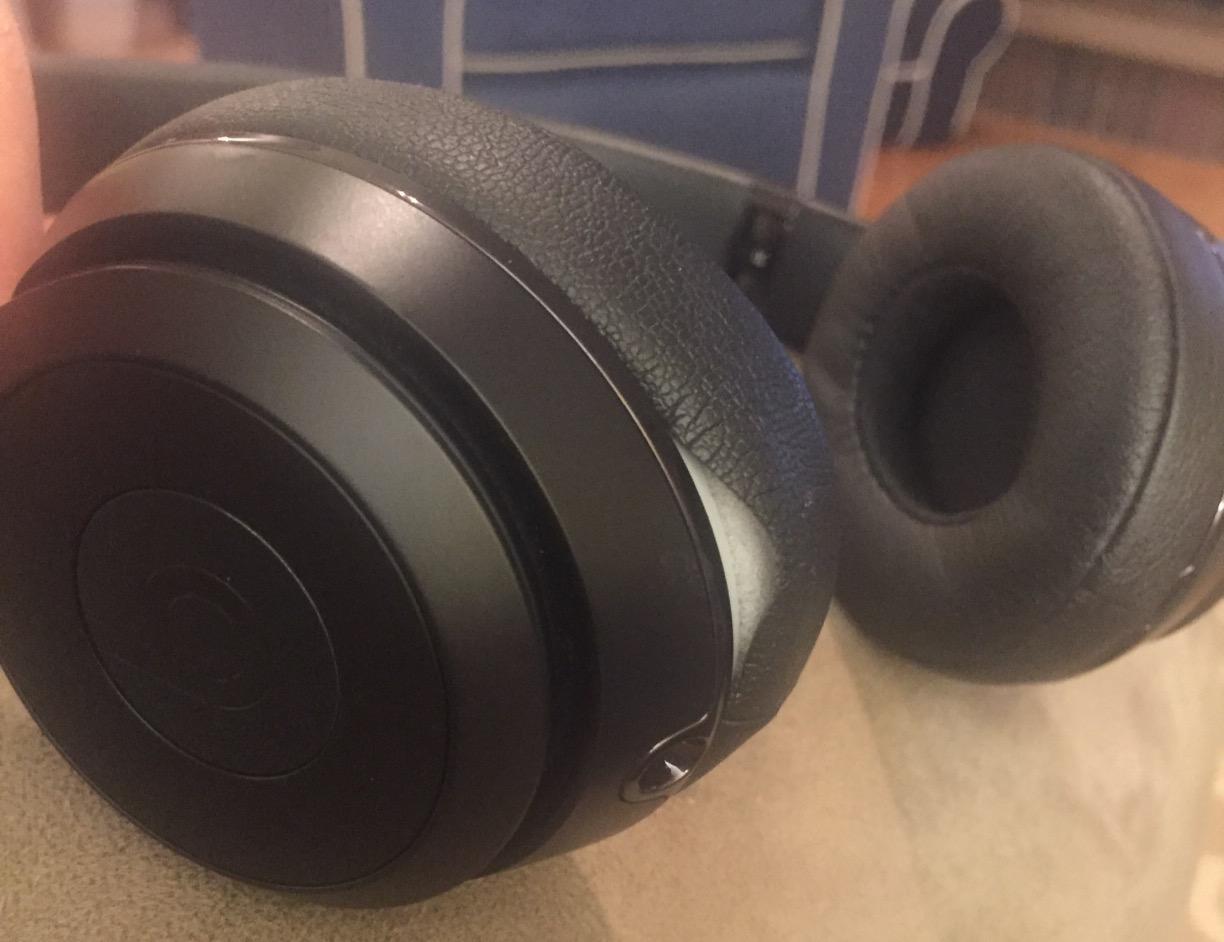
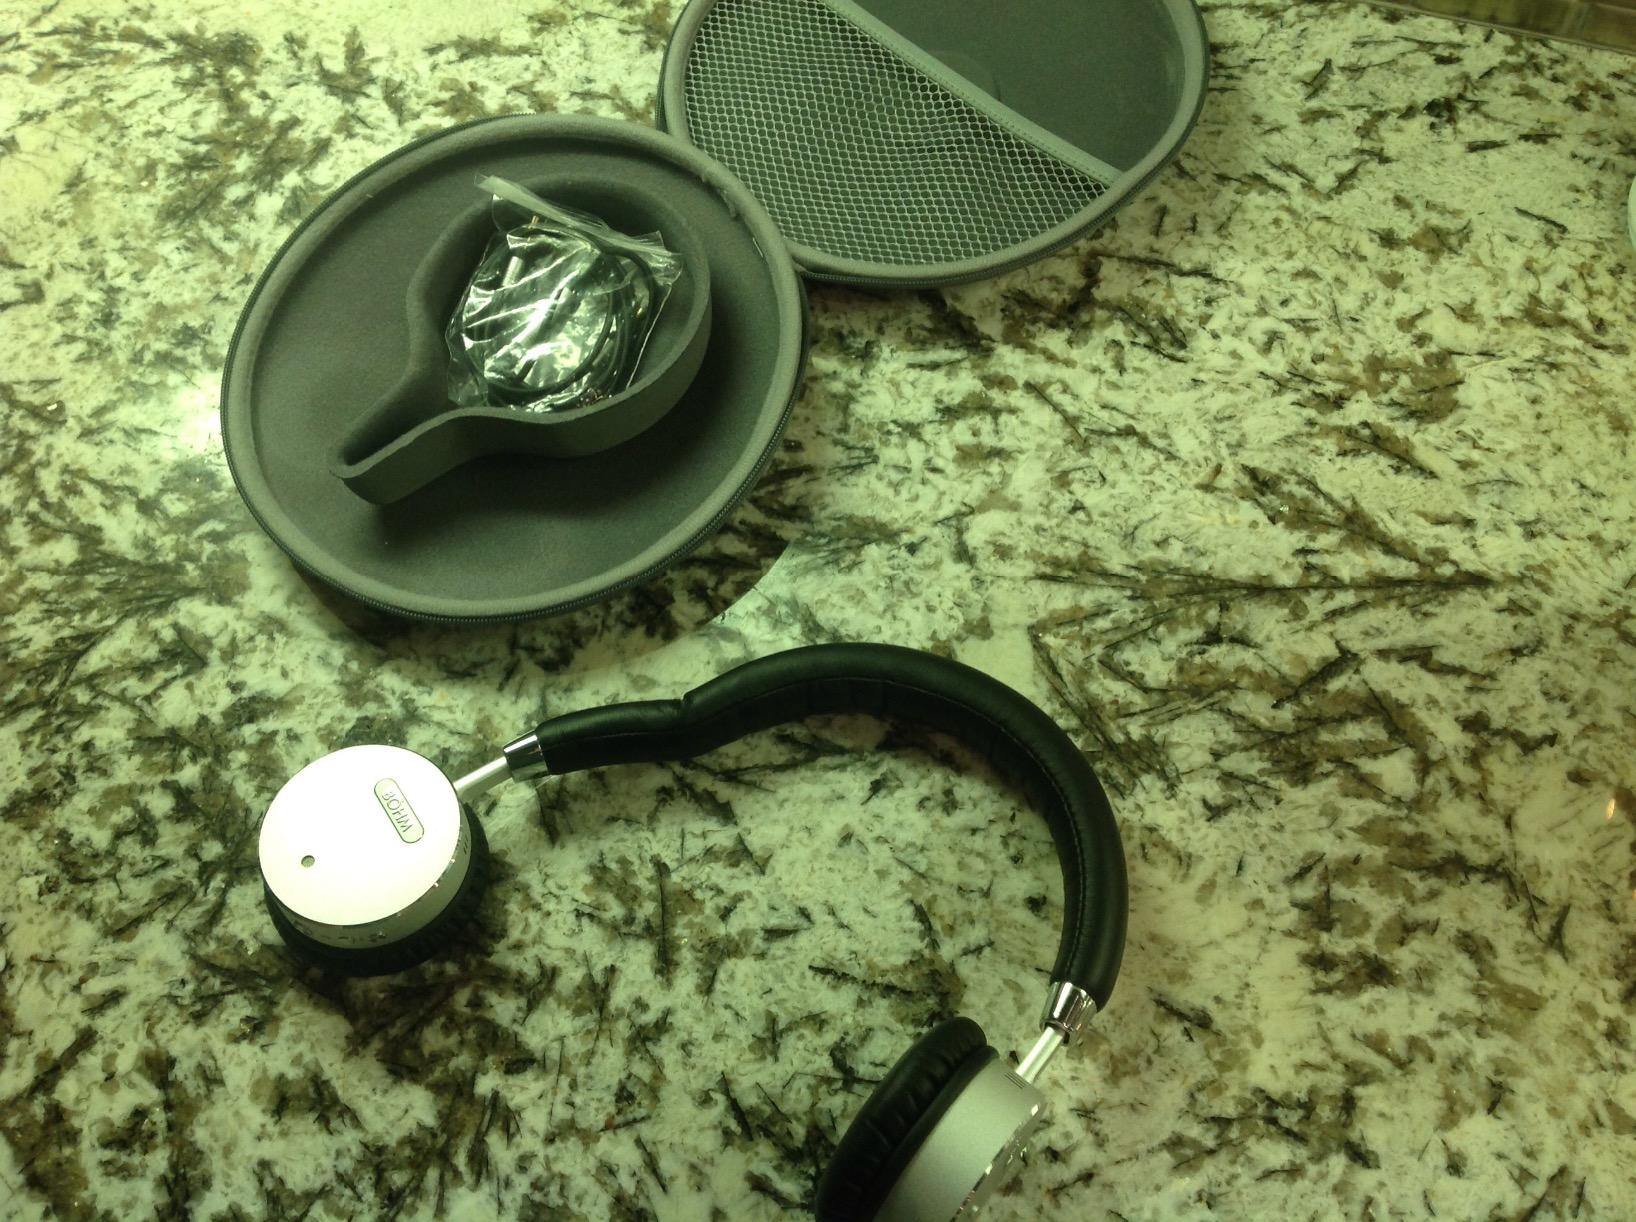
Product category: headphones
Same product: no